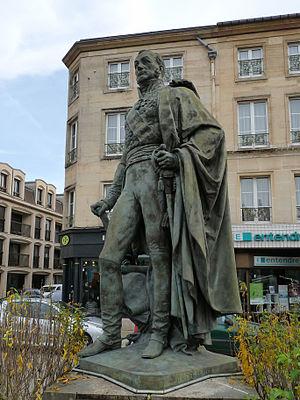
Bar-le-Duc, place Reggio
Cet article recense les œuvres d'art dans l'espace public dans la Meuse, en France.